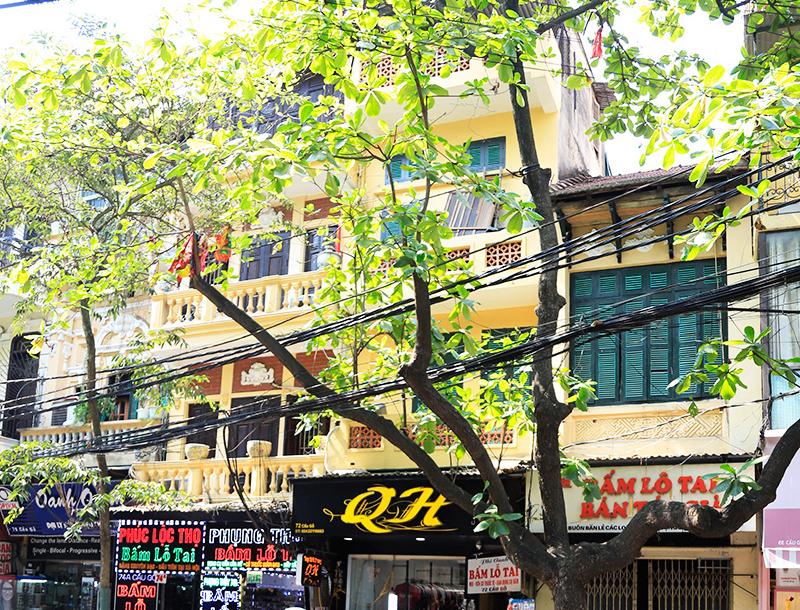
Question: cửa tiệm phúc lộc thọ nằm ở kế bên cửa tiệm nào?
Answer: cửa tiệm phụng